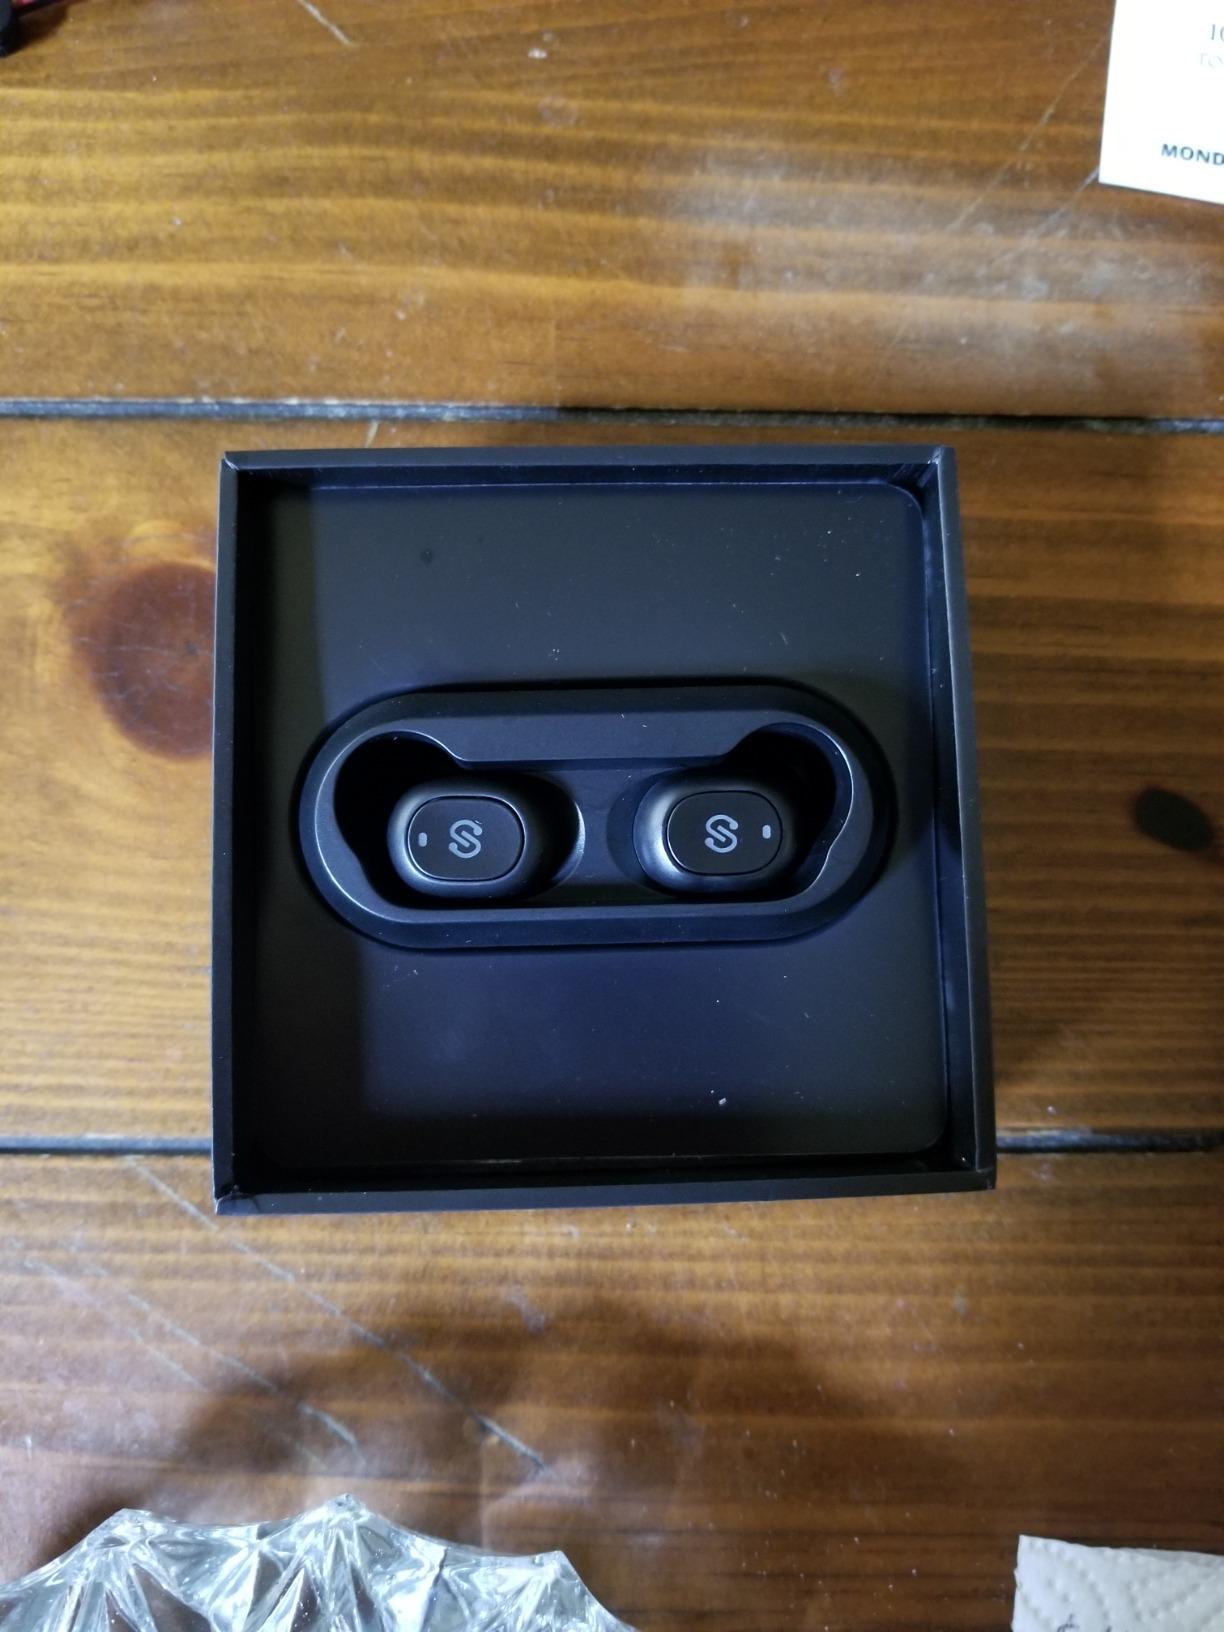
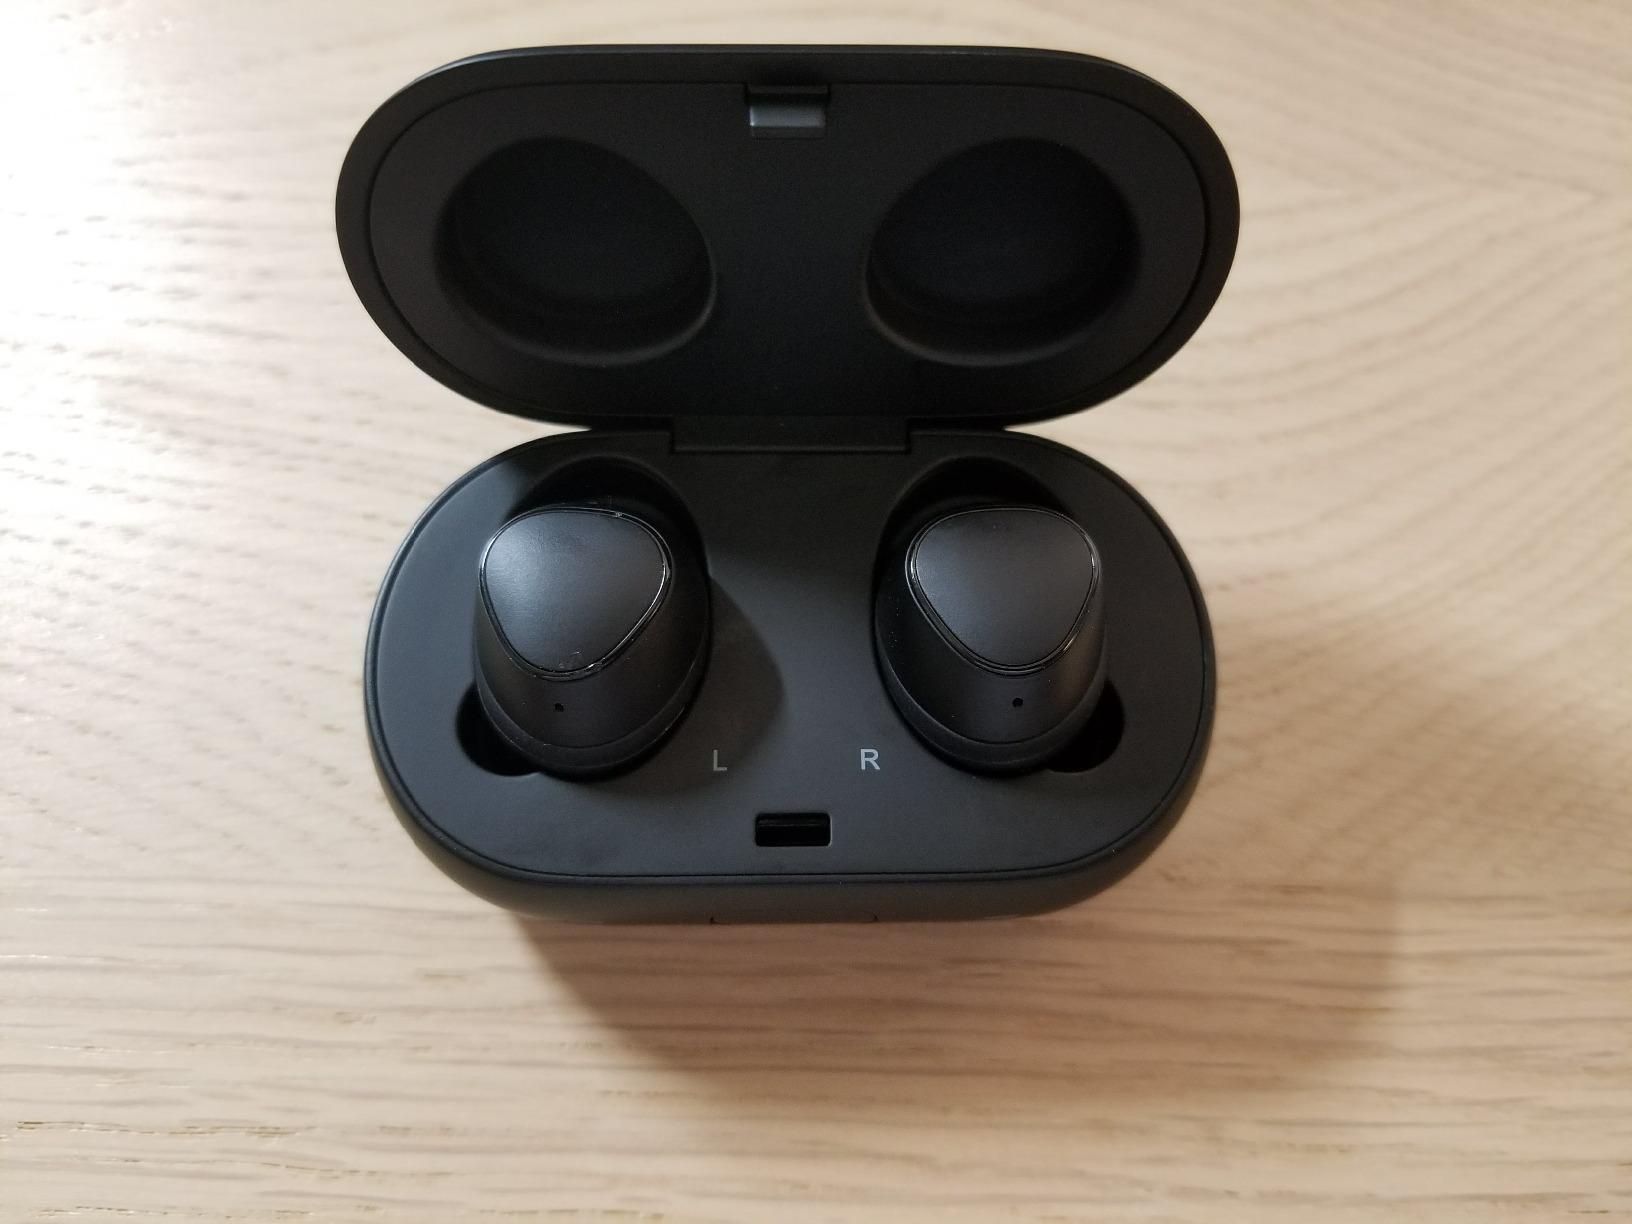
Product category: earbuds
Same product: no